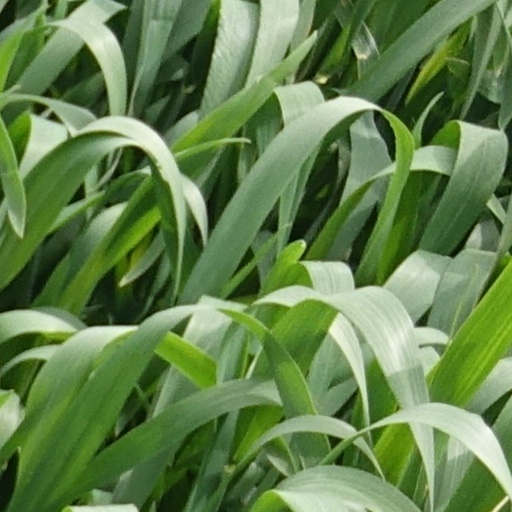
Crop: wheat